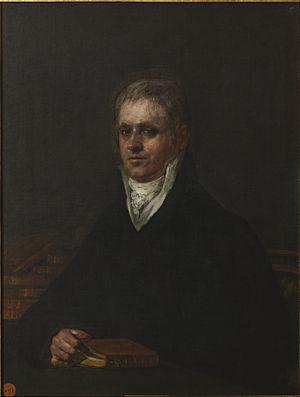
La Compagnie royale des Philippines en espagnol : Real Compañía de Filipinas est une compagnie à charte du siècle des Lumières créée à la fin du XVIIIᵉ siècle par le roi Charles III d'Espagne pour promouvoir le commerce direct entre les Philippines (colonie de l'Empire espagnol) et la métropole.
José Luis Munárriz né José Luis Munárriz e Iraizoz à Estella-Lizarra en 26 août 1762 et mort à Madrid le 18 juillet 1830 est un écrivain, traducteur, critique littéraire et poète espagnol.